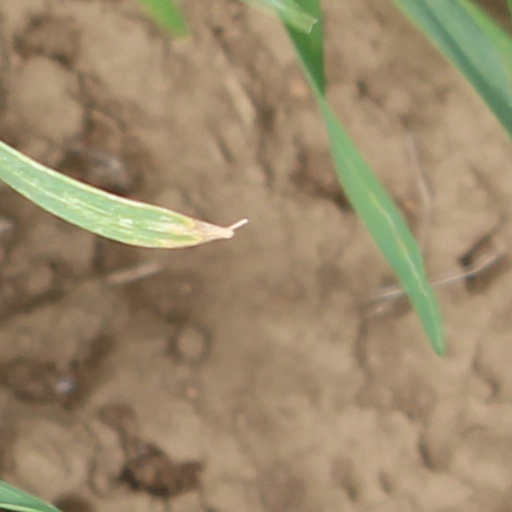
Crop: wheat